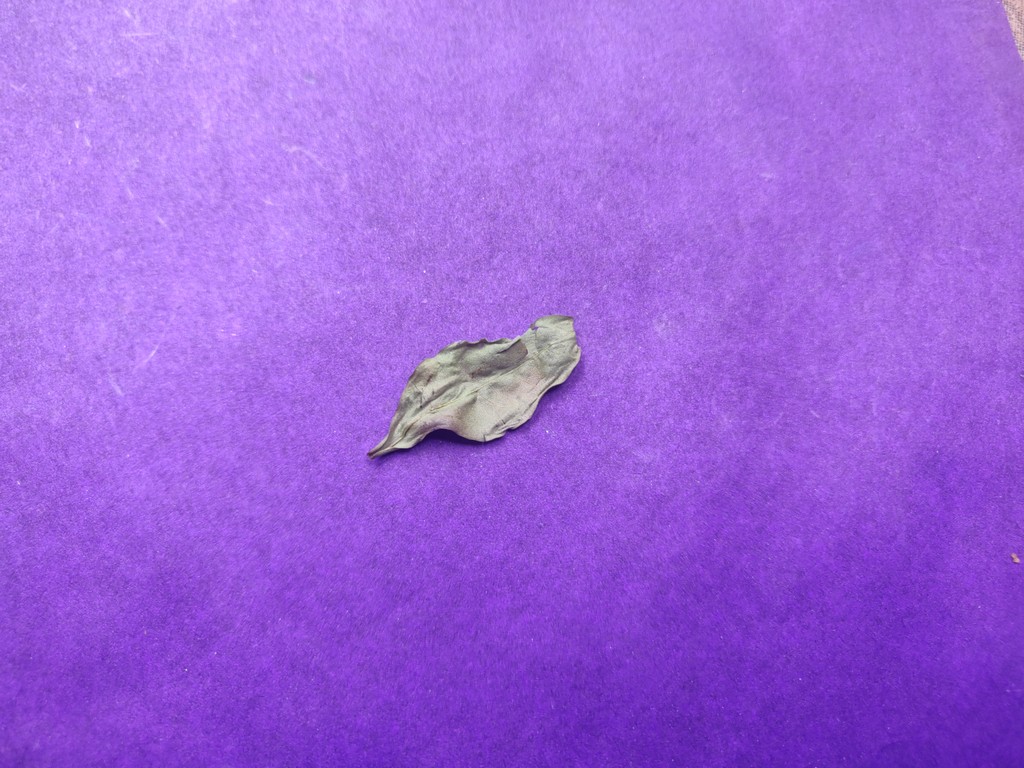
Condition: Dried
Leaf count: single
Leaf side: unknown